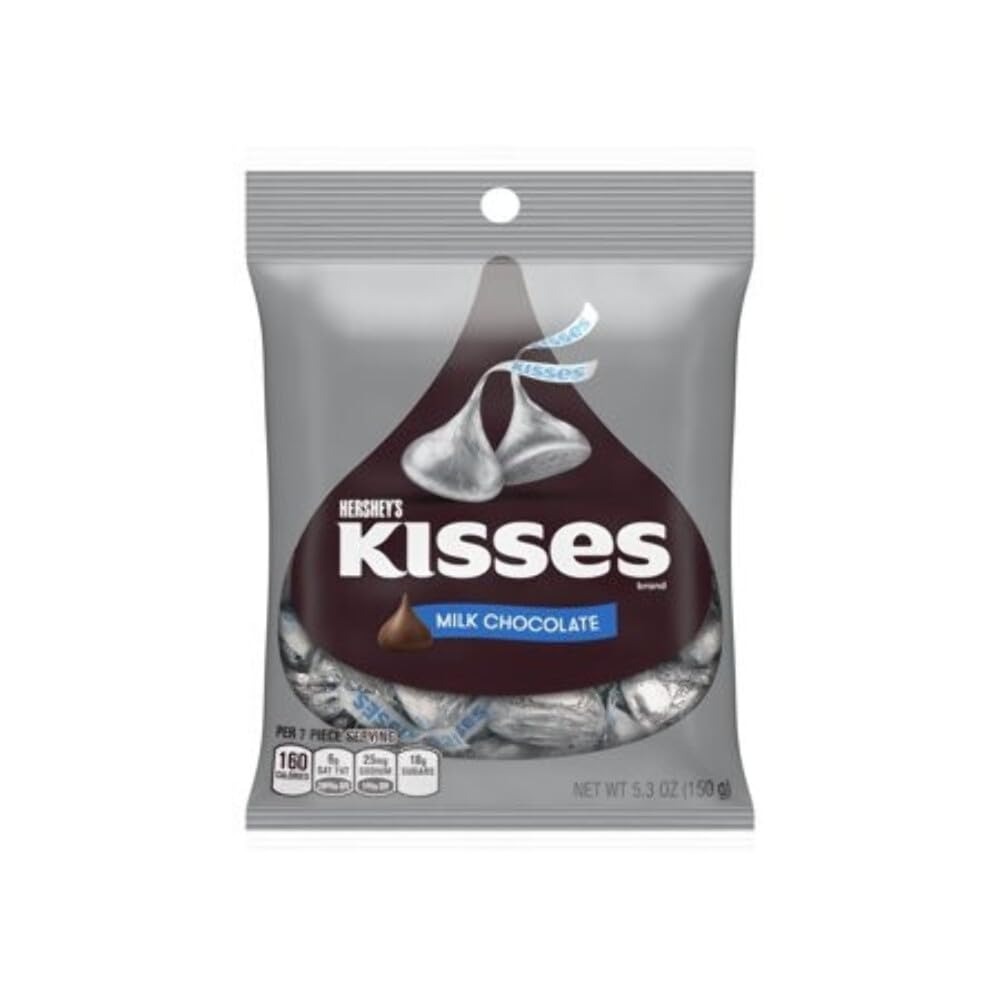
Item Name: HERSHEY'S Kisses Chocolate Candy, 5.3 Ounce
Bullet Point 1: Perfect for snacking, baking, and sharing
Bullet Point 2: Simply unwrap and enjoy, or add to desserts
Bullet Point 3: Milk chocolate
Bullet Point 4: Gluten-free and kosher chocolates
Value: 5.3
Unit: Ounce

Price: 1.98